Haskin Smith

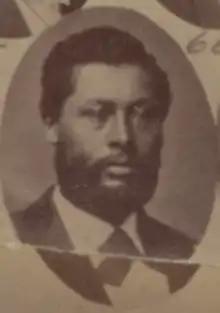
Official 1874 portrait by Elisaeus Von Seutter

Haskin S. Smith was an American politician and state legislator in Mississippi. He represented Claiborne County, Mississippi in the Mississippi House of Representatives from 1872 to 1876. His marriage to a white woman (miscegnation) in 1874 was controversial. He opposed an 1875 proposal to have convicts work away from penitentiaries.